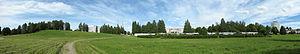
Viitaniemi est une zone résidentielle située dans le quartier de Nisula à Jyväskylä en Finlande.